2018 Santiago ePrix

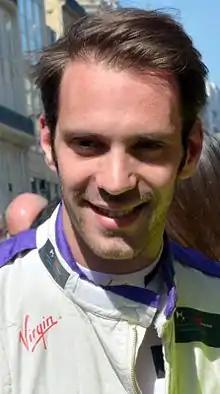
Jean-Éric Vergne "(pictured in 2016)" held off Lotterer's challenges in the race's final laps to take his second career victory.

Four cars were affected by problems over the next six laps. An electrical problem slowed di Grassi and he stopped in the centre of the track at the exit of the pit lane to retire on lap 23. Turvey lost power in his car leaving the pit lane and performed a full reset to continue driving. Heidfeld lacked electrical energy to complete the race in his second vehicle and parked inside his garage to retire on lap 26. A gearbox issue traced to an accessory production deviation ended Lynn's race early while in seventh two laps later. As the two Techeetahs began to battle for the lead due to both drivers losing radio communication with their garage owing to a pit lane technical failure and causing Vergne to conserve electrical energy, Buemi used his FanBoost to attack Piquet on lap 28 but the latter blocked the pass. Further round the lap, Buemi tried again, and was successful this time round, passing Piquet for third at the turn eight hairpin.